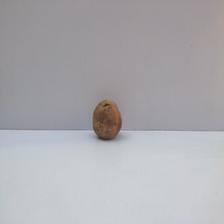
Size: Spoiled